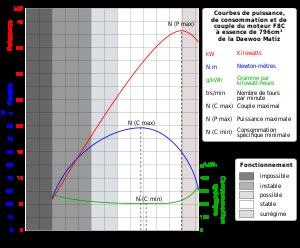
Un moteur à allumage commandé, plus communément appelé moteur à essence en raison du type de carburant le plus fréquemment utilisé, est une famille de moteur à combustion interne, pouvant être à mouvement alternatif ou plus rarement à mouvement rotatif.